Scrambling

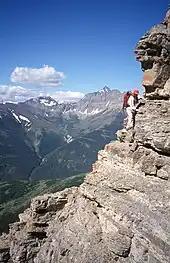
Scrambling Mount Galwey in Waterton Park, Alberta, Canada

Scrambling is a mountaineering term for ascending steep terrain using one's hands to assist in holds and balance. It can be described as being between hiking and rock climbing. "A scramble" is a related term, denoting terrain that could be ascended in this way.